Shopping center

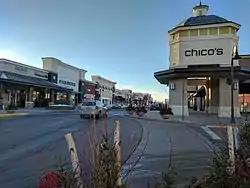
Lifestyle center located in Woodbury, Minnesota

Local-scale shopping centres usually have a retail area of , and serve a primary area in a radius. They typically have a supermarket as an anchor or a large convenience shop and commonly serve large villages or as secondary centres to towns.